Eastern philosophy

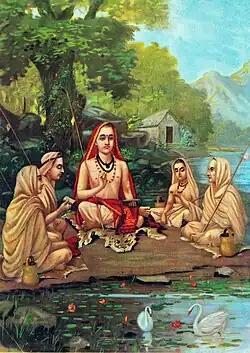
Adi Shankara (8th century CE) the main exponent of Advaita Vedānta

Vedānta (meaning "end of the Vedas") or "Uttara-Mīmāṃsā", are a group of traditions which focus on the philosophical issues found in the Prasthanatrayi (the three sources), which are the "Principal Upanishads", the "Brahma Sutras" and the "Bhagavad Gita." Vedānta sees the Vedas, particularly the Upanishads, as a reliable source of knowledge.